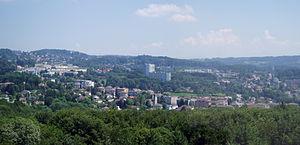
Lausanne est une ville suisse située sur la rive nord du lac Léman. Elle est la capitale et ville principale du canton de Vaud et le chef-lieu du district de Lausanne. Elle constitue la quatrième ville du pays en nombre d'habitants après Zurich, Genève et Bâle. Fin 2019, la commune de Lausanne compte 146 032 habitants. En 2018, l'agglomération lausannoise compte 420 757 habitants. En 2012, l'agglomération lausannoise concentre 50 % de la population et 60 % des emplois du canton de Vaud.
La Tour de Sauvabelin est une tour en bois massif située sur les hauts de la ville de Lausanne, achevée le 29 novembre 2003.